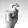
ASL letter: X